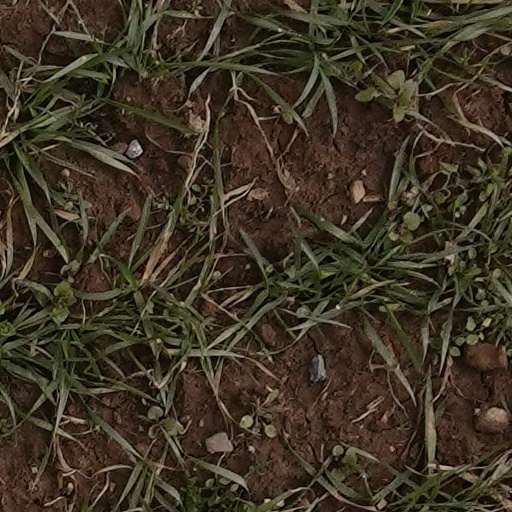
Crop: wheat